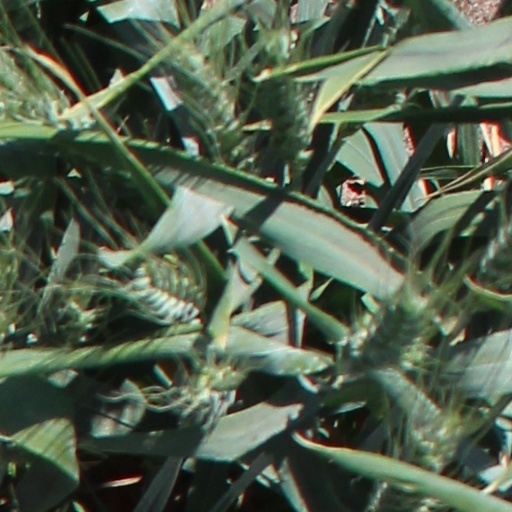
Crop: wheat